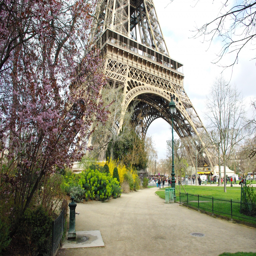
spring at the copyright moments